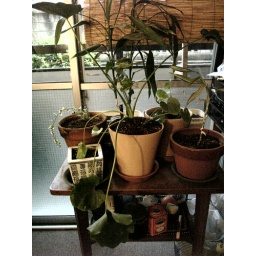
0518008: repotted all of the plants. planted in white pots in the back:left pot: peppermint lavender sageright pot: basic oregano chamomile